François Jaubert de Passa

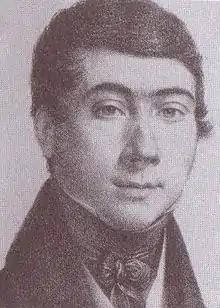
François Jaubert de Passa

François Jaubert de Passa (born in Céret in 1785 and died in Passa in 1856) was a French engineer and politician.